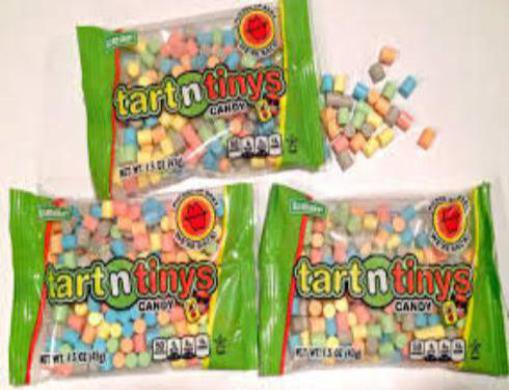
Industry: Food